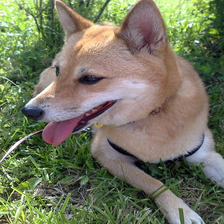
Species: dog
Breed: shiba inu